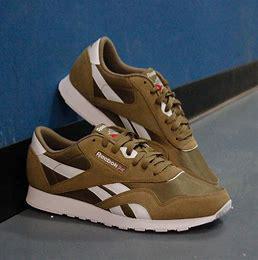
Brand: Reebok
Model: Classic Nylon